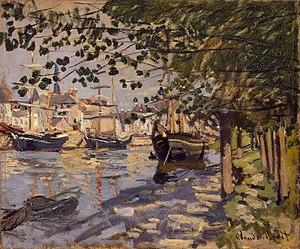
La Seine à Rouen est une huile sur toile du peintre impressionniste français Claude Monet peinte en 1872 et conservée au musée de l'Ermitage de Saint-Pétersbourg.